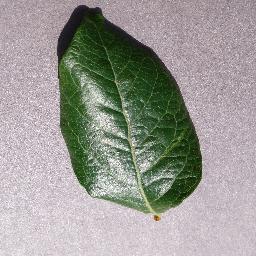
Label: Blueberry___healthy